Anta Sports

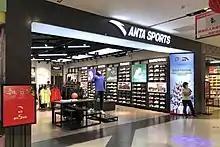
Anta Sports store at Beijing Xitieying Wanda Plaza

Anta Sports was listed as 2020.HK on the Hong Kong Stock Exchange in 2007, with its IPO price at per share. In 2009, the company acquired the Fila trademark in mainland China, Hong Kong and Macao from Belle International. Since then, the company operates the Fila business in these three areas. The company also operates DESCENTE and SPRANDI stores in China, as well as KOLON SPORT and KINGKOW stores in China, Hong Kong and Macao. Former Minnesota Timberwolves forward Kevin Garnett left his former shoe sponsor Adidas and has been sponsored by Anta since August 2010. Golden State Warriors guard Klay Thompson also left his Nike sponsor and has been signed with Anta since 2017. Klay Thompson's new contract with Anta will run through 2026 and could pay him up to $80 million. In December 2018 an investor consortium consisting of ANTA Sports, FountainVest Partners, Anamered Investments and Tencent announced a voluntary recommended public cash tender offer for all issued and outstanding shares in Amer Sports Corporation.